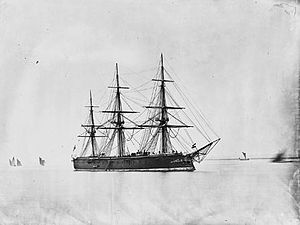
SMS König Wilhelm (1868)
König Wilhelm fotograferet ved Gravesend i England
König Wilhelm fotograferet ved Gravesend i England
König Wilhelm var det største af de tre store panserskibe, der blev bestilt af Preussen til den flåde, der skulle beskytte kysterne i det nyoprettede nordtyske forbund. Forbundet havde ikke selv værftskapacitet og ekspertise til at bygge panserfregatter, så de blev bestilt i England og Frankrig. Da det tyske kejserrige blev dannet i 1871, fulgte de med over i den kejserlige flåde. Skibets navn refererer til den regerende preussiske konge, Wilhelm 1., og understreger dermed også Preussens absolutte lederskab af forbundet.